Uppsala Central Station

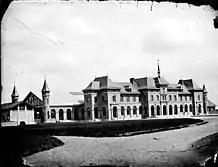
Original station building with depot

The old station building was designed by Adolf W. Edelsvärd, who described its architecture as "Dutch Renaissance-style". Along with the accompanying railway, the station was opened in September 1866 by king Charles XV. Originally, the building had an adjoining rail depot with a tower in each corner, however this was demolished in 1918. The building has been expanded twice, once in 1889 and again in 1918. The ground floor was renovated completely 1934–35. In 1986, the building was listed (protected as a cultural heritage) by the Swedish Government. After the station building became defunct in 2011, a brasserie opened in the building.